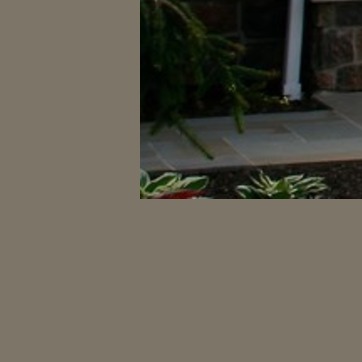
Material: foliage